Petros Klampanis

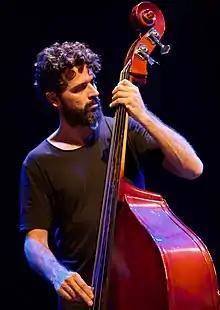

Petros Klampanis (born July 15, 1981), is a Greek bassist, composer, arranger, producer, and educator.